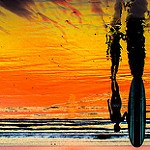
Label: sea